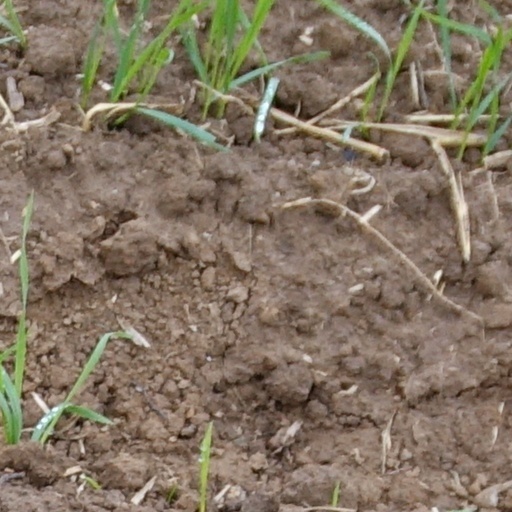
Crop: wheat